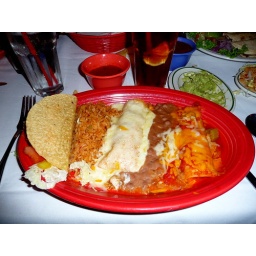
The beef taco, chicken enchilada, cheese enchilada combo plate at Superior Grill in Baton Rouge, Louisiana.